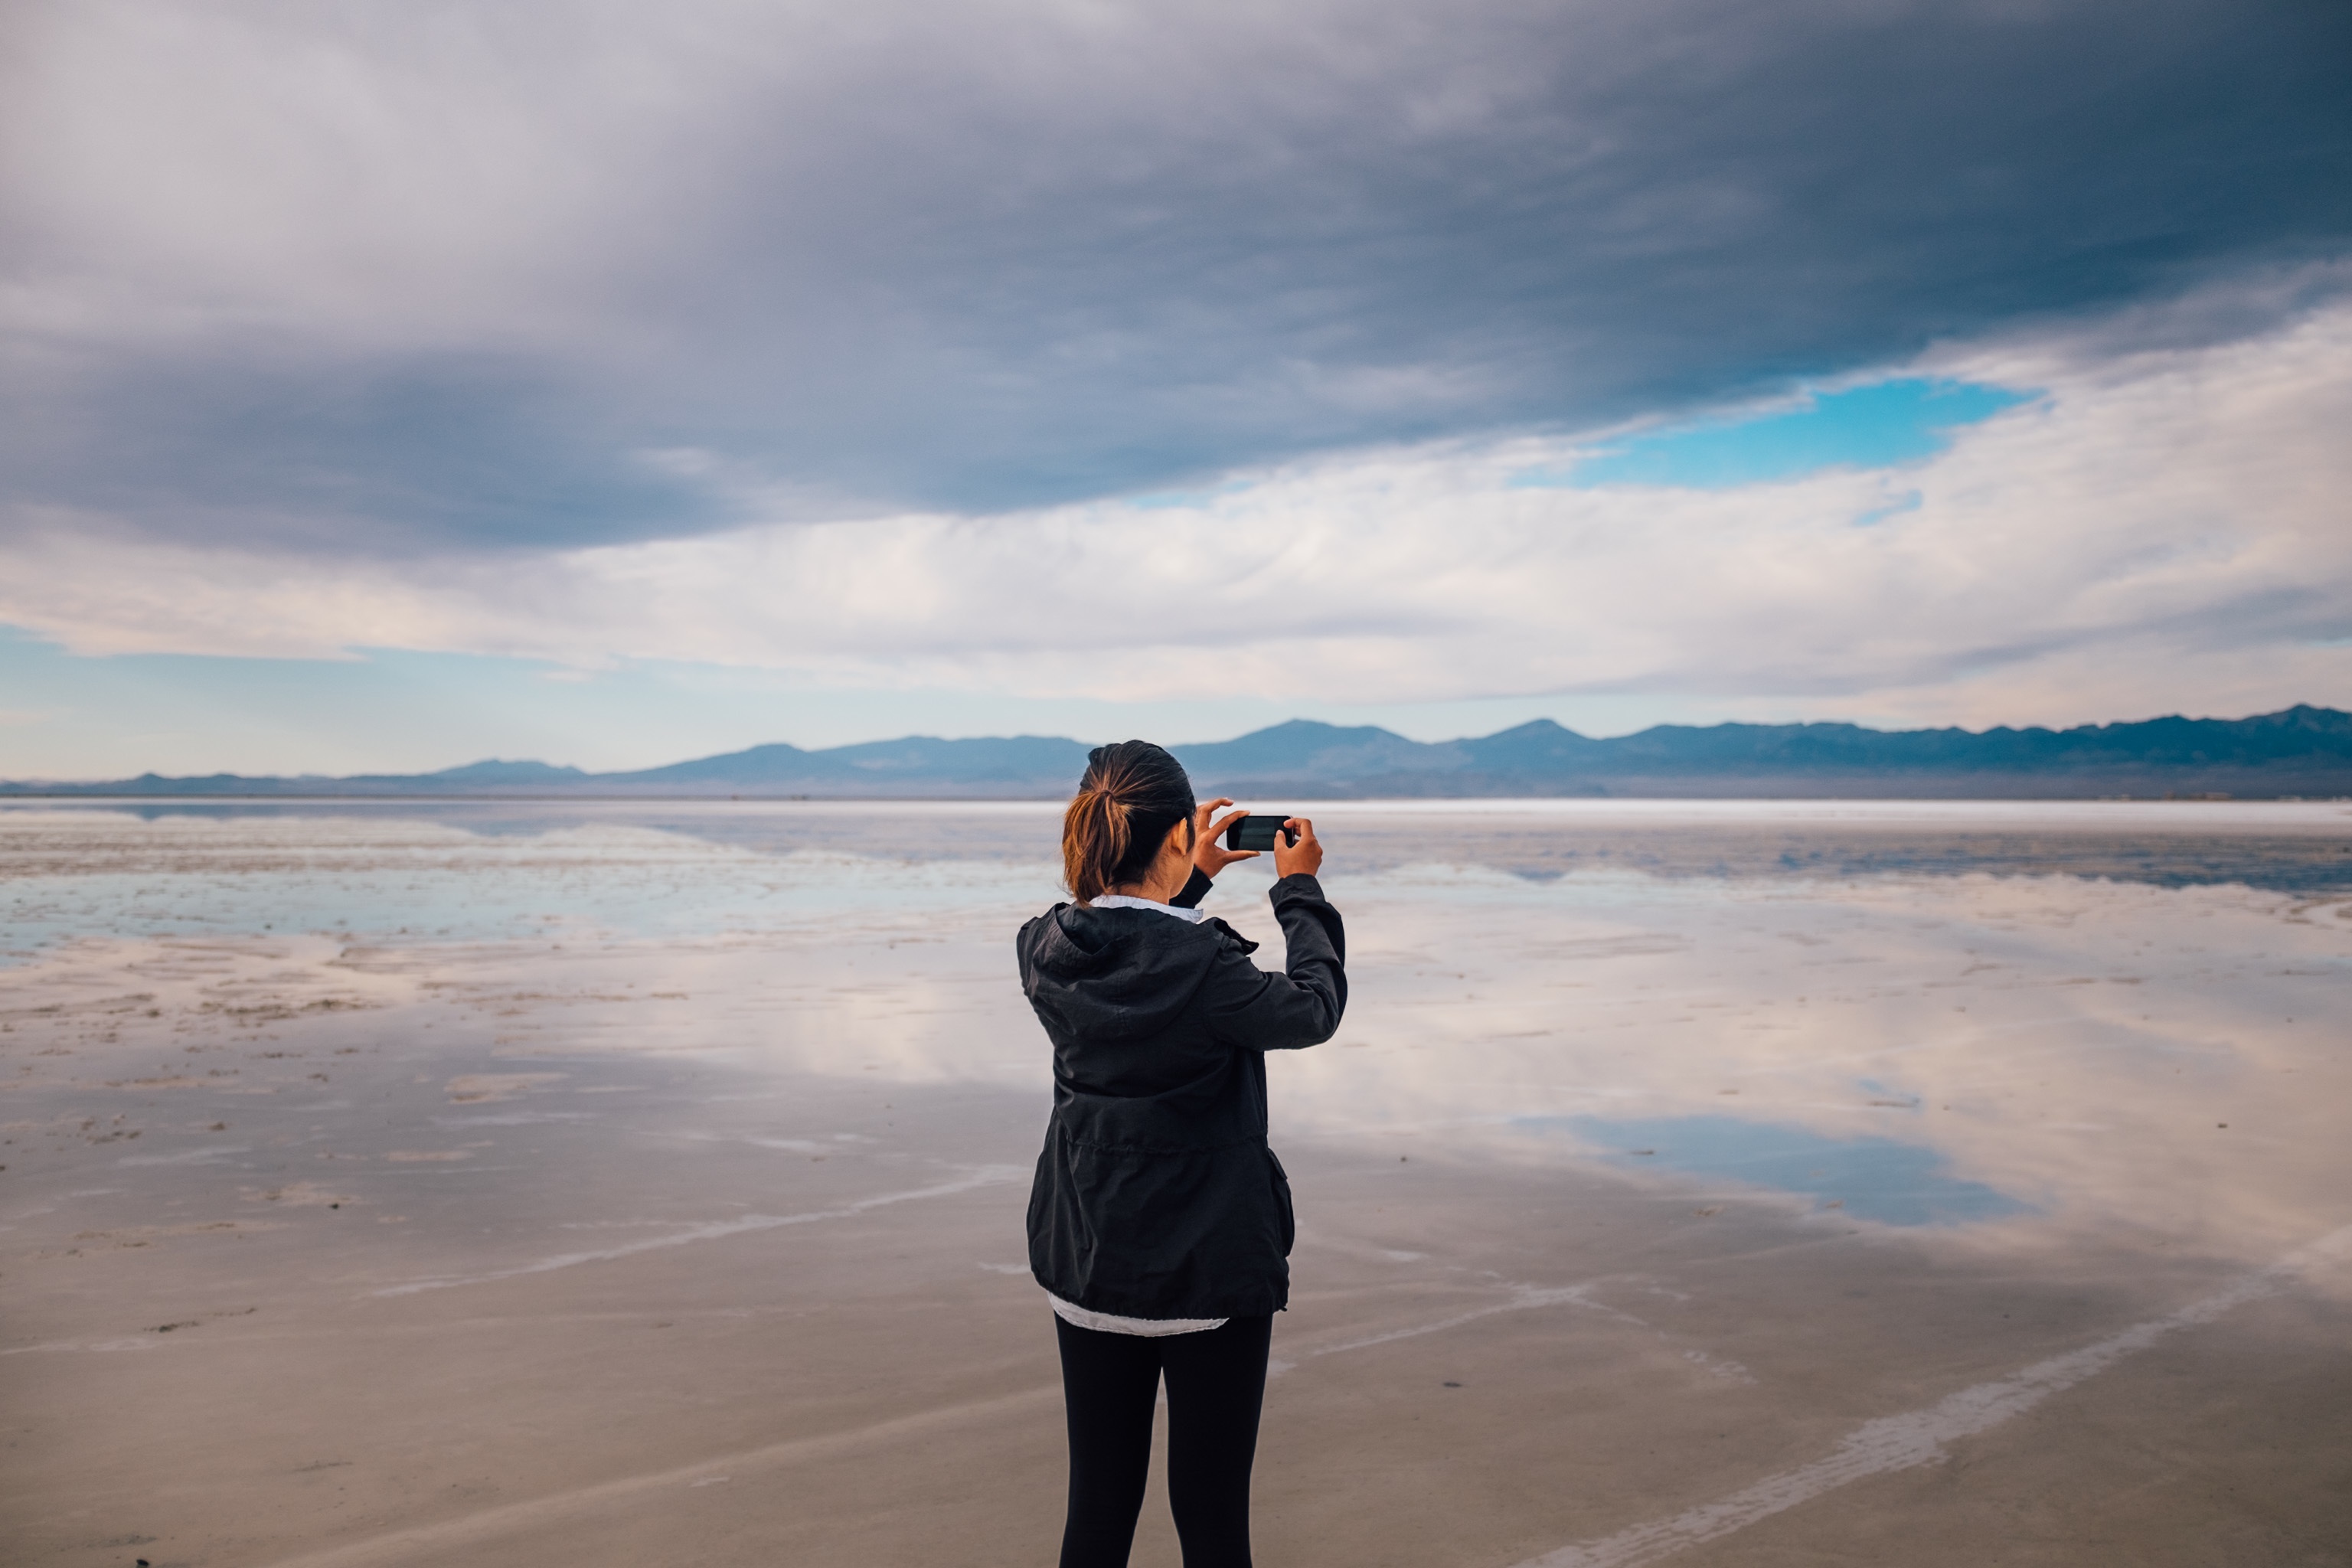
beach, sea, coast, sand, ocean, horizon, cloud, sky, shore, lake, vacation, reflection, bay, blue, cape